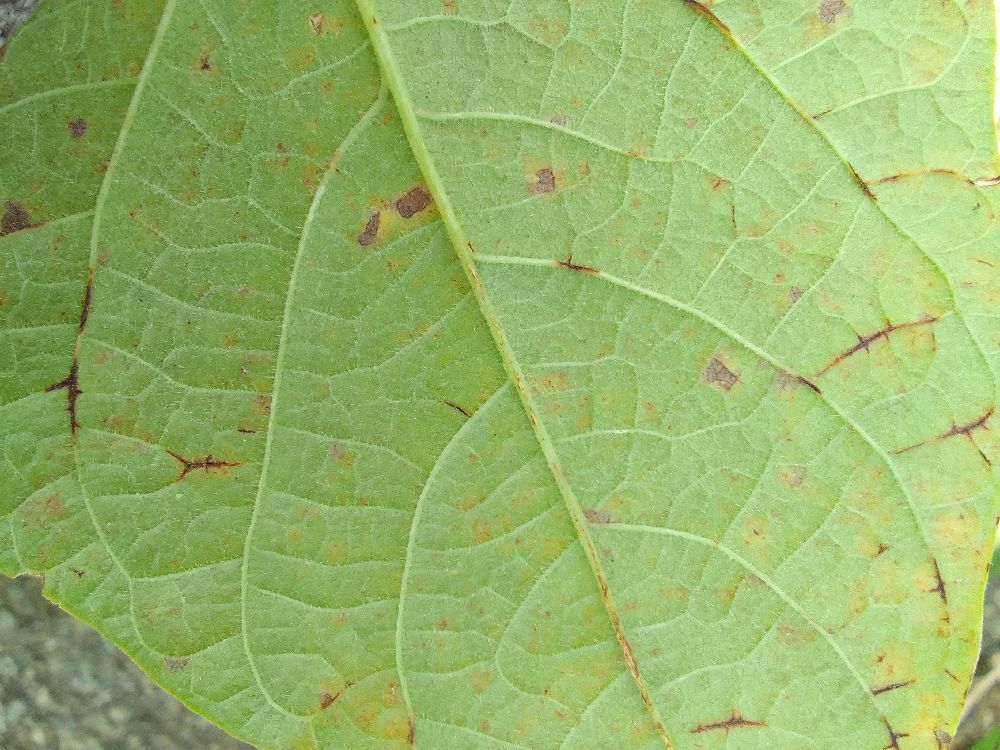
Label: anthracnose